Reina Torres de Araúz

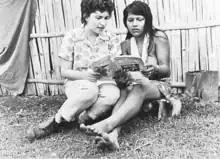
De Araúz during the Trans-Darien expedition

She met Professor Amado Arauz in 1958 while conducting research on the native peoples in the Darién Province. They were married on 30 December 1959, and had three children. Soon after their marriage, they departed via the first crossing by car from Panama to Bogotá called "Trans-Darien Expedition" in which they spent four months and twenty days in the Darien and Choco jungles.